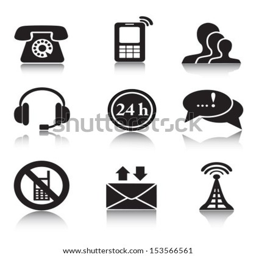
set of black icons communication and contacts on a white background